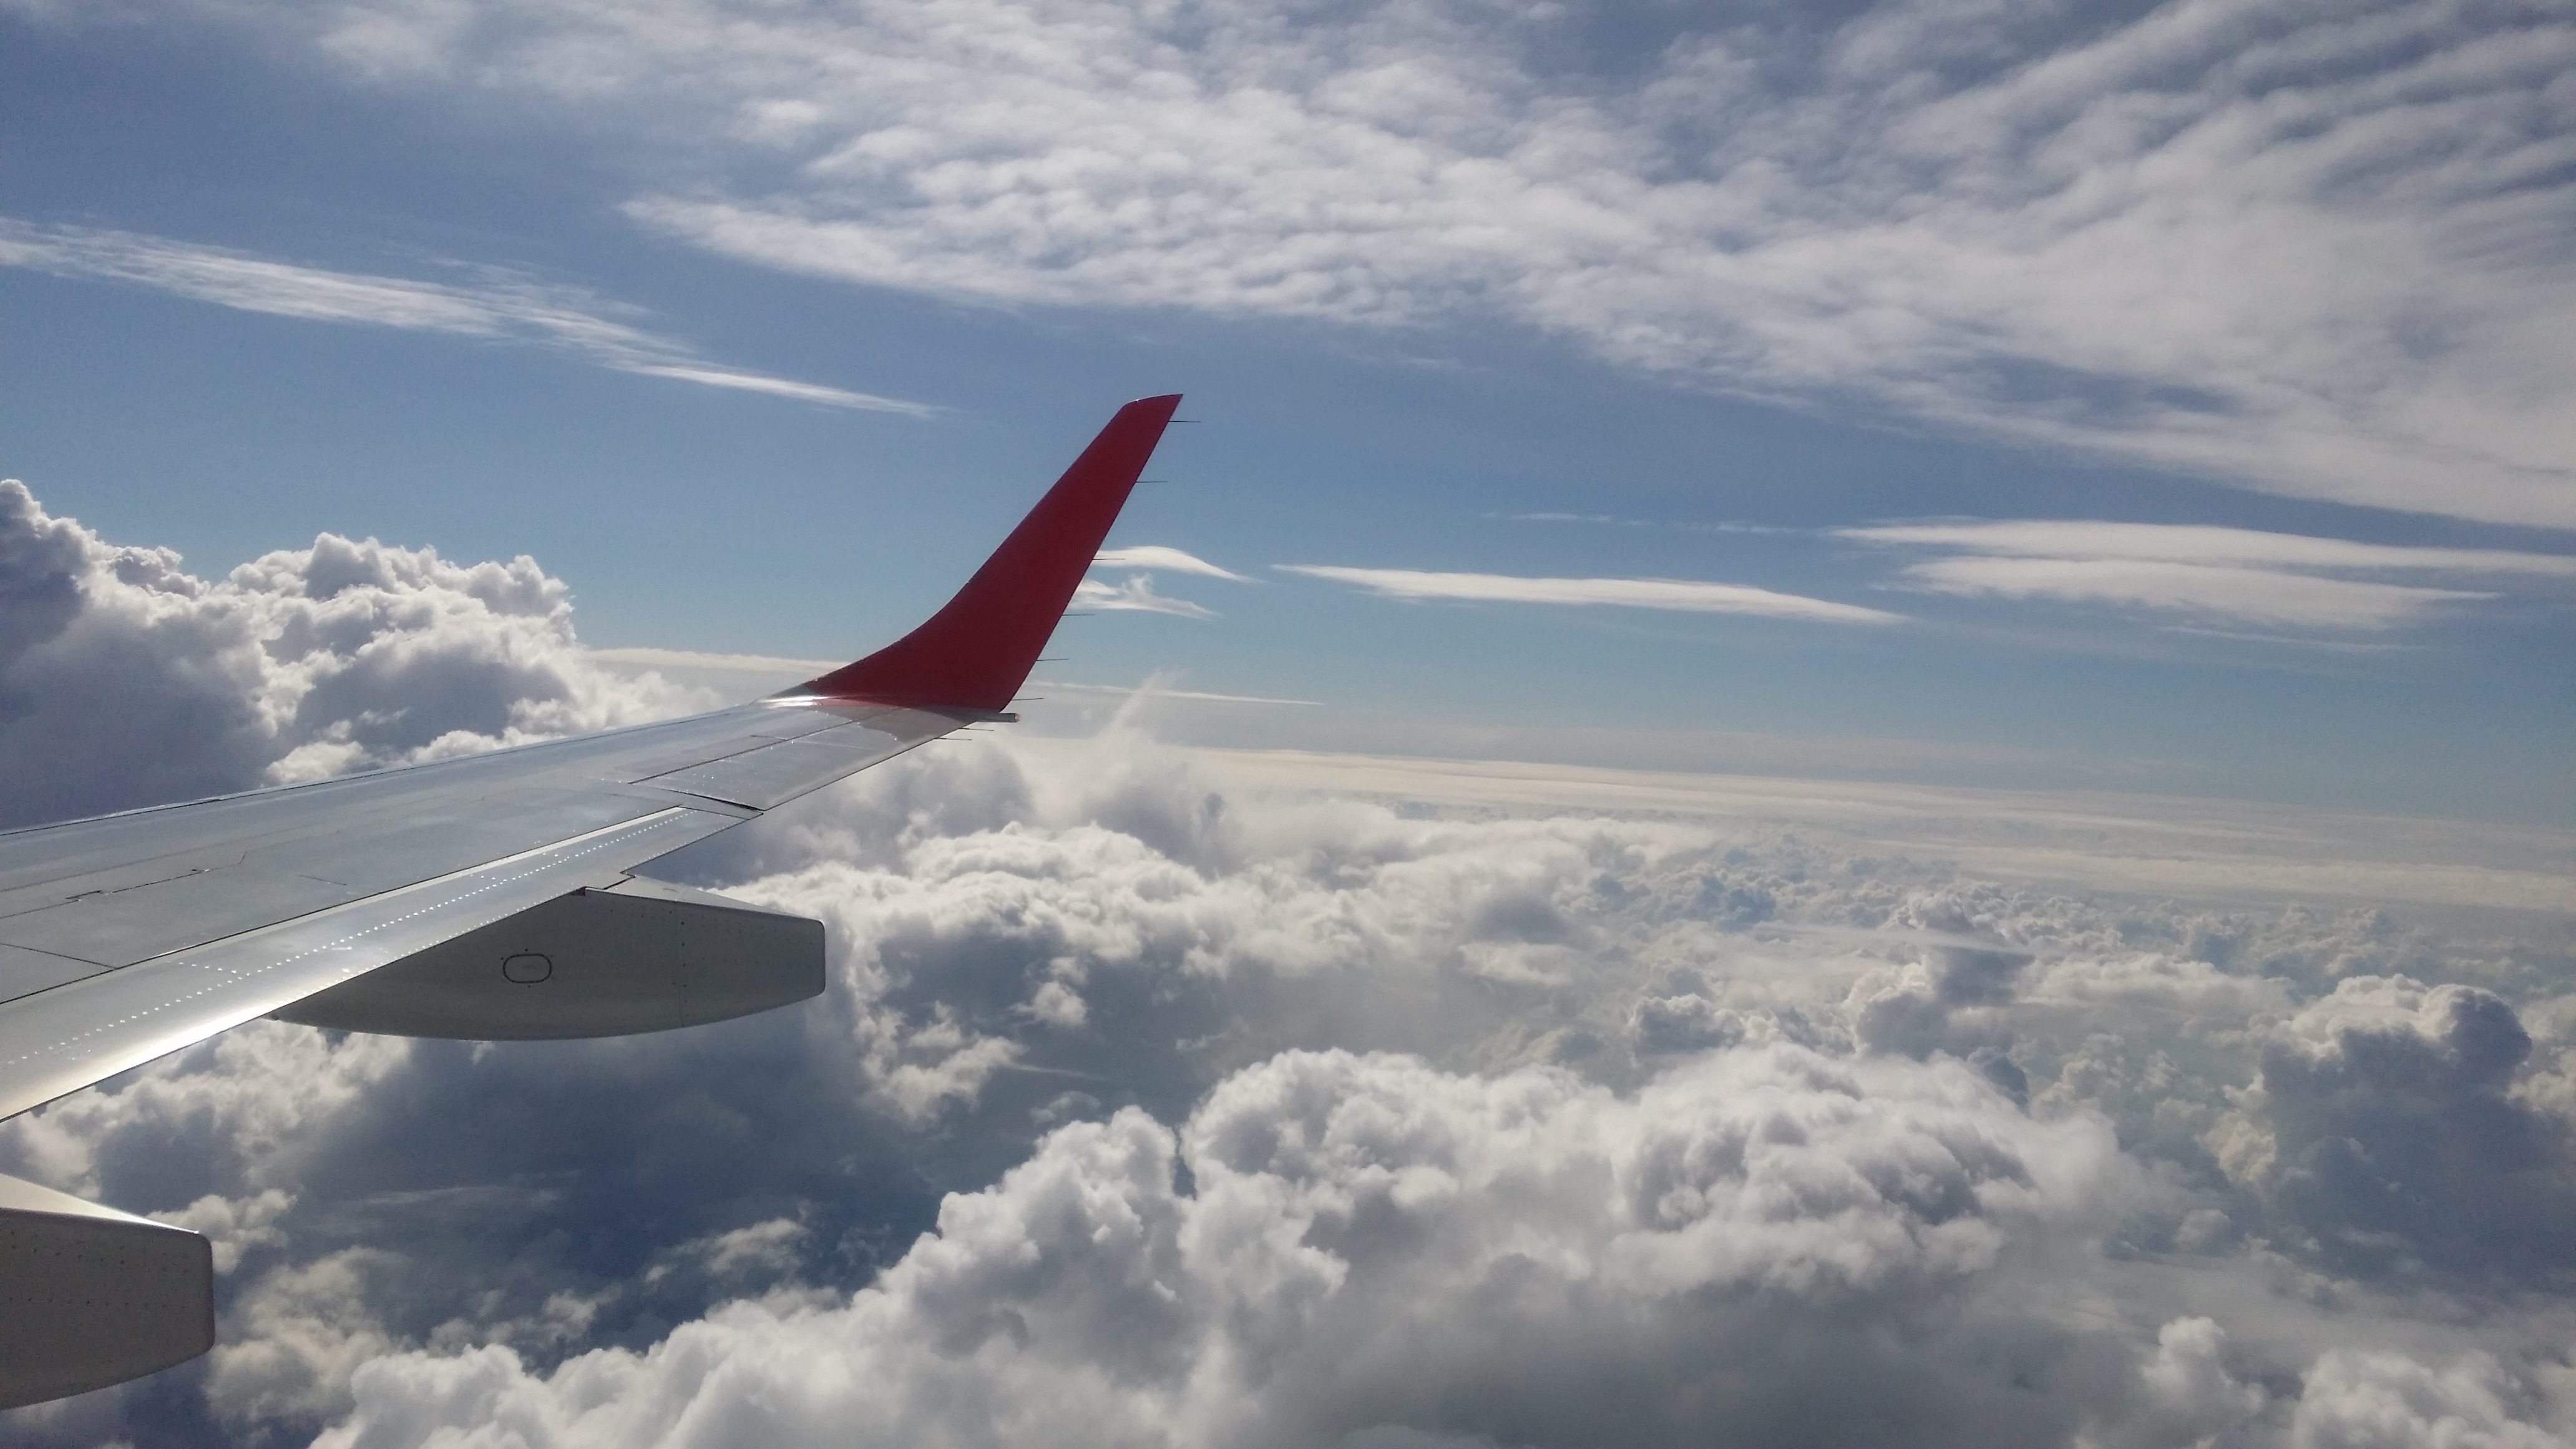
wing, cloud, sky, fly, travel, airplane, aircraft, vehicle, airline, aviation, flight, blue, clouds, airliner, takeoff, air force, jet aircraft, air travel, atmosphere of earth, wide body aircraft, narrow body aircraft